Rebecca Marino

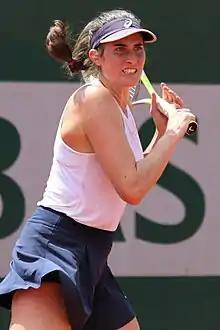
Marino at the 2022 French Open

Rebecca Catherine Marino (born December 16, 1990) is a Canadian professional tennis player. On 11 July 2011, she reached her best WTA singles ranking of No. 38. Marino was awarded "Female Player of the Year" by Tennis Canada two times, in 2010 and 2011.